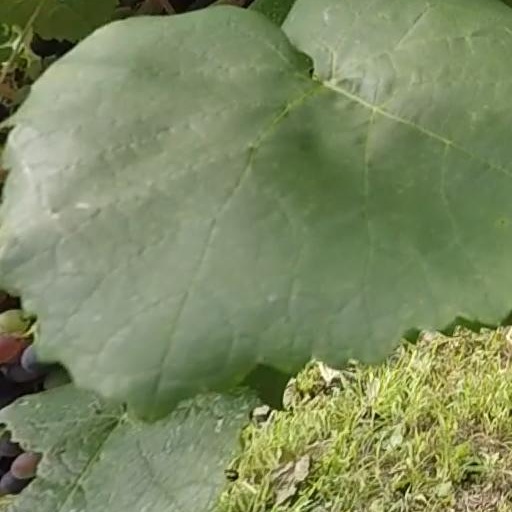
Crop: grape